Marshal Yanda

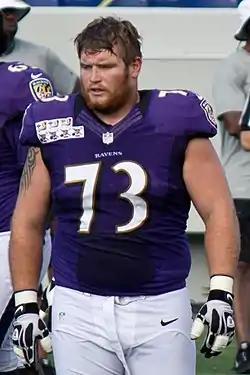
Yanda with the Baltimore Ravens in 2012

Marshal John Yanda (born September 15, 1984) is an American former professional football player who spent his entire 13-year career as a guard for the Baltimore Ravens of the National Football League (NFL). He played college football for the Iowa Hawkeyes, and was selected by Baltimore in the third round of the 2007 NFL draft.